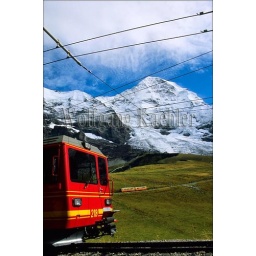
Switzerland, bernese oberland, kleine scheidegg train station, monch mountain in background